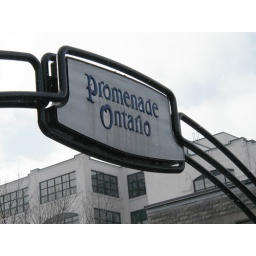
street sign arches over street